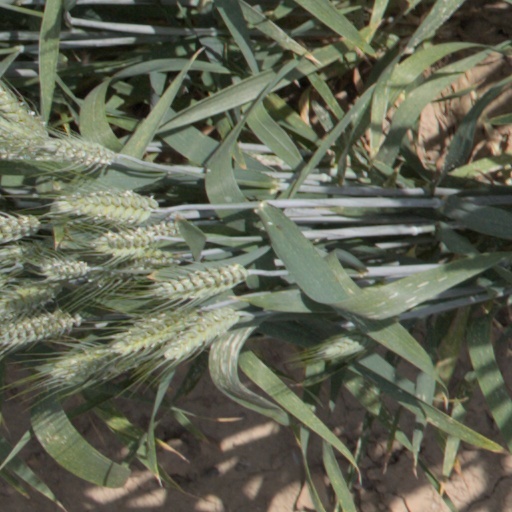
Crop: wheat